George Willdey

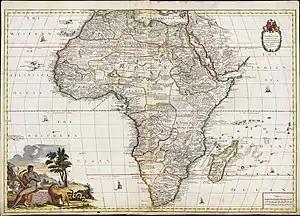
Africa, 1711, by Charles Price & John Senex. Attributed to the engraving house of George Willdey

George Willdey (1676–1737) was a British engraver and optical instrument maker. Willdey made engravings for a number of mapmakers. His shop sold maps, optical instruments, toys, china, glass, and earthenware.